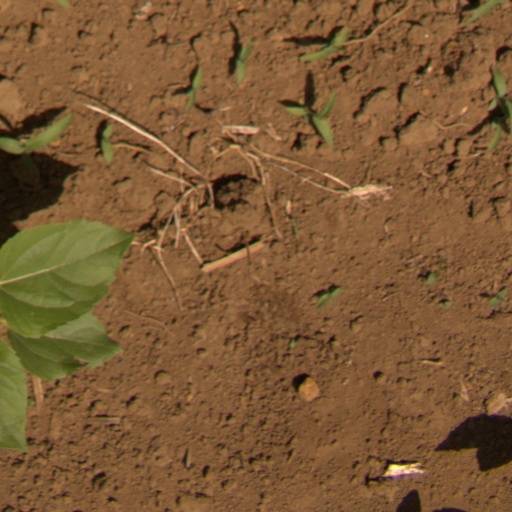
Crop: Jerusalem artichoke